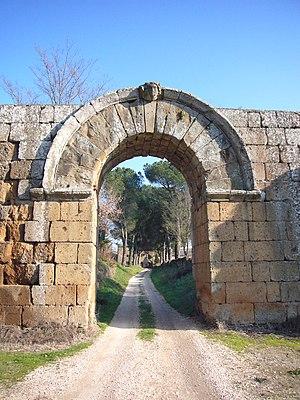
Faléries est une ville de l'Italie antique se situant à l'ouest du pays et au nord-ouest de Rome. Elle fut la capitale des Falisques, alliés des Étrusques.